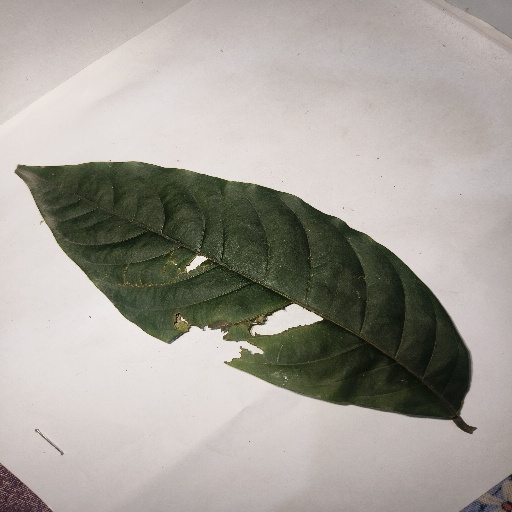
Species: HariTaki
Leaf condition: Bacterial Spot